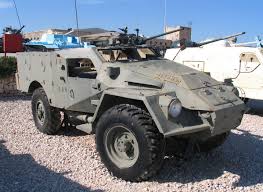
Label: BTR